Maisie Richardson-Sellers

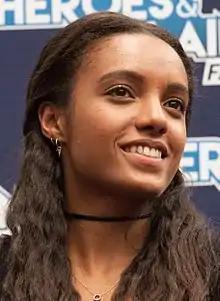
Richardson-Sellers in 2017

Maisie Richardson-Sellers is a British actress and director. She first gained recognition for her role as Rebekah Mikaelson / Eva Sinclair on The CW series "The Originals". She has since gained wider recognition for her starring roles as Kathy Freeman in CH4/Peacock's "The Undeclared War", Chloe Winthrop in Netflix's "The Kissing Booth 2", as well as the third installment in the franchise. She also played both Amaya Jiwe / Vixen and Charlie on The CW superhero series "DC's Legends of Tomorrow", and Korr Sella in "".